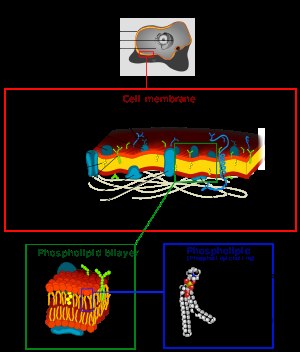
Fosfolipid / Fosfolipider og hvordan de fungerer i en membran
Cellemembraner består af to fosfolipidlag.
Fosfolipider eller phospholipider er særlige fedtstoffer, der indgår i cellemembraner. De består af alkoholen glycerol, som er bundet til to fedtsyrer og en fosfatgruppe med esterbindinger. På fosfaten er der yderligere bundet en alkohol med en ny esterbinding.